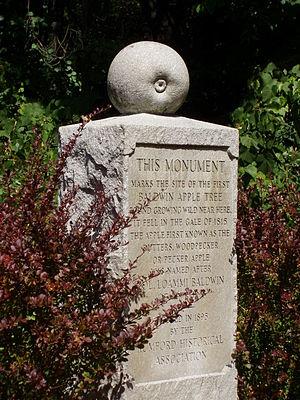
Baldwin est le nom d'un cultivar de pommier domestique anciennement très populaire en Nouvelle-Angleterre. Il est assez rare aujourd'hui.